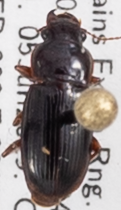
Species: Harpalus desertus
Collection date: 2019-06-05
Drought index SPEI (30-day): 1.416
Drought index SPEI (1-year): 0.334
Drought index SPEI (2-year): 0.2